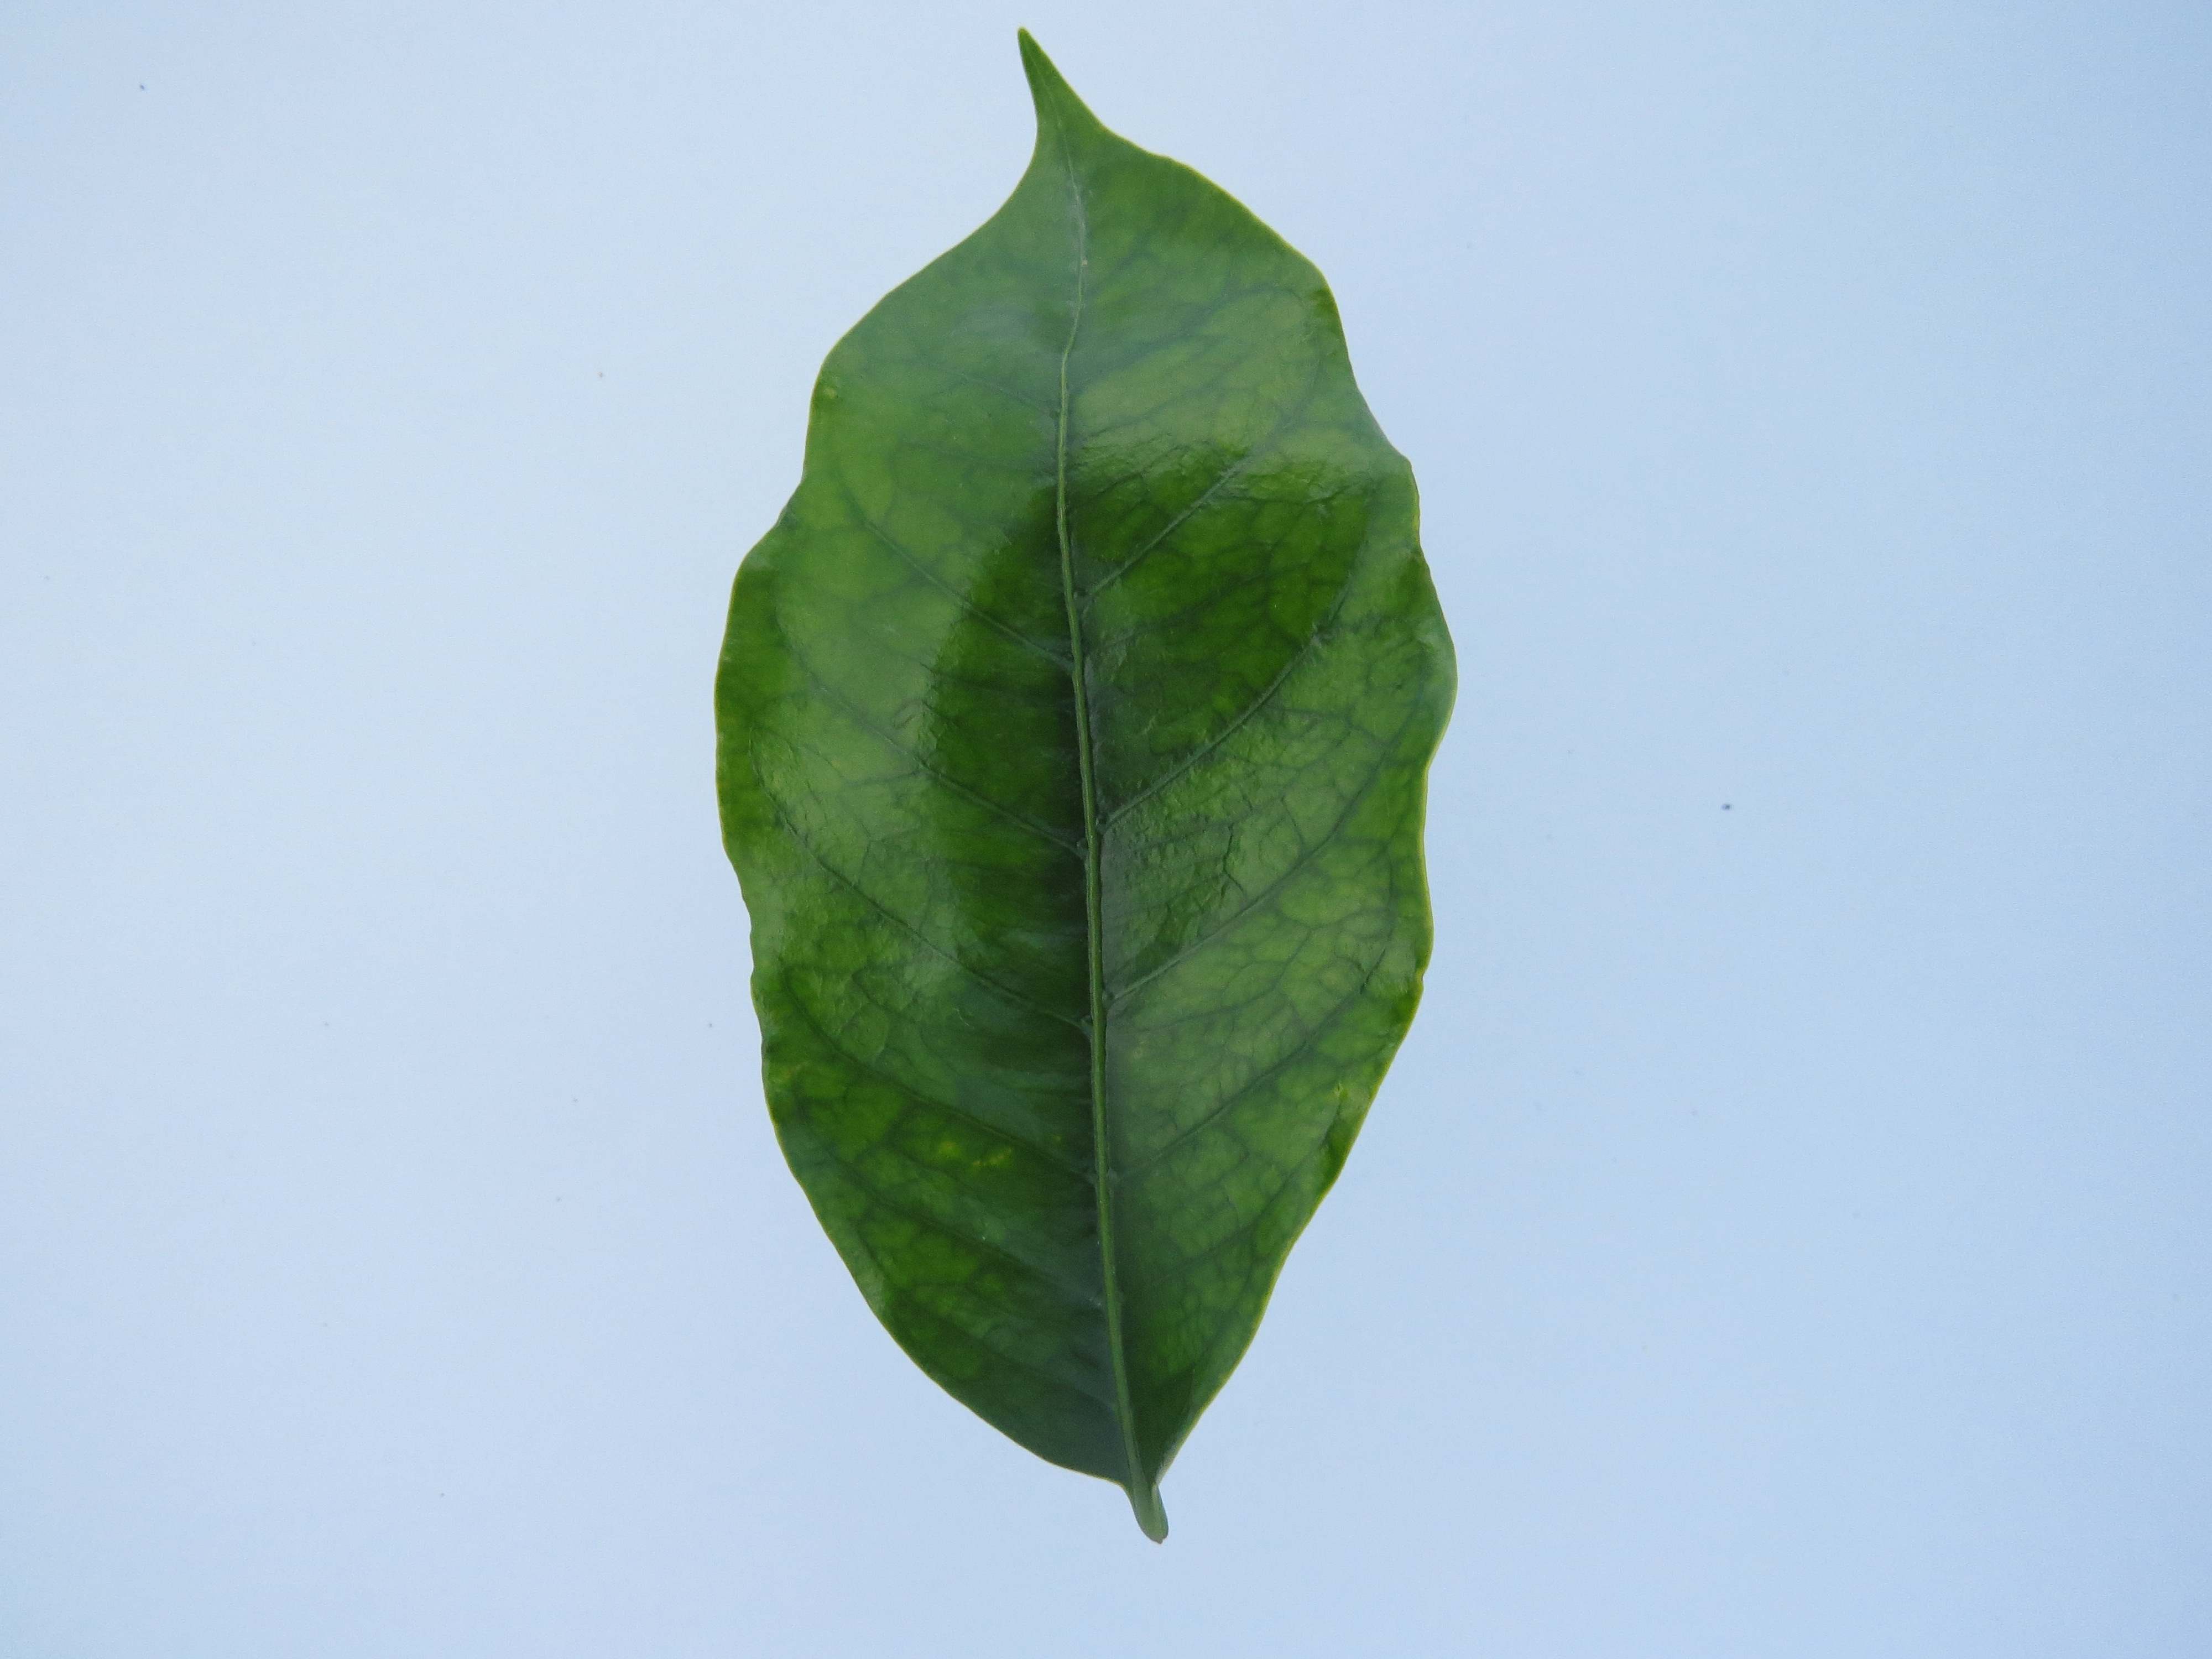
Label: iron-Fe